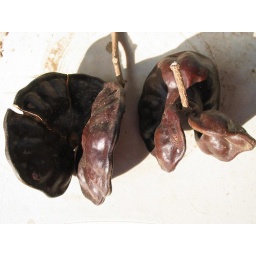
These seeds were collected on our trip. We planted them in bags to see if a tree would result.